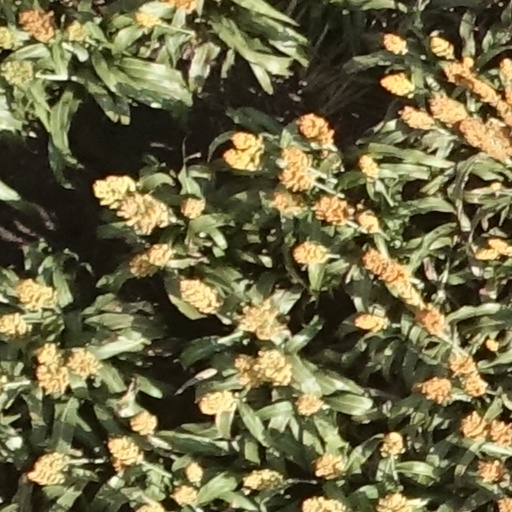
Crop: sorghum